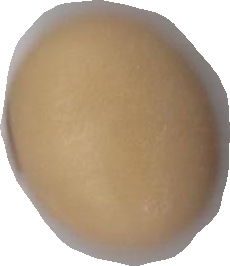
Variety: Anjasmoro